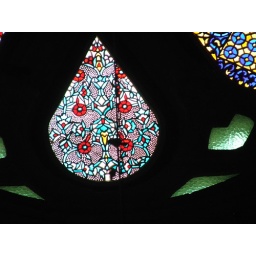
Detail of the stain glass window in the alter. Also, notice the small bird (outlined).